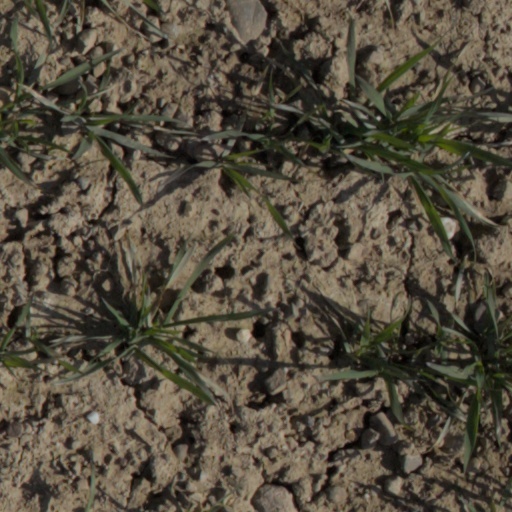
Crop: wheat